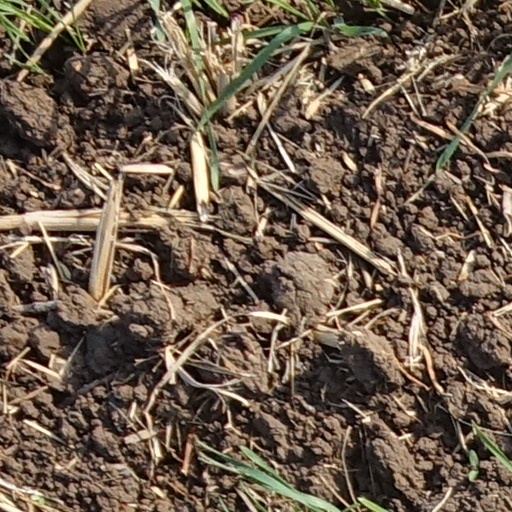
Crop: wheat